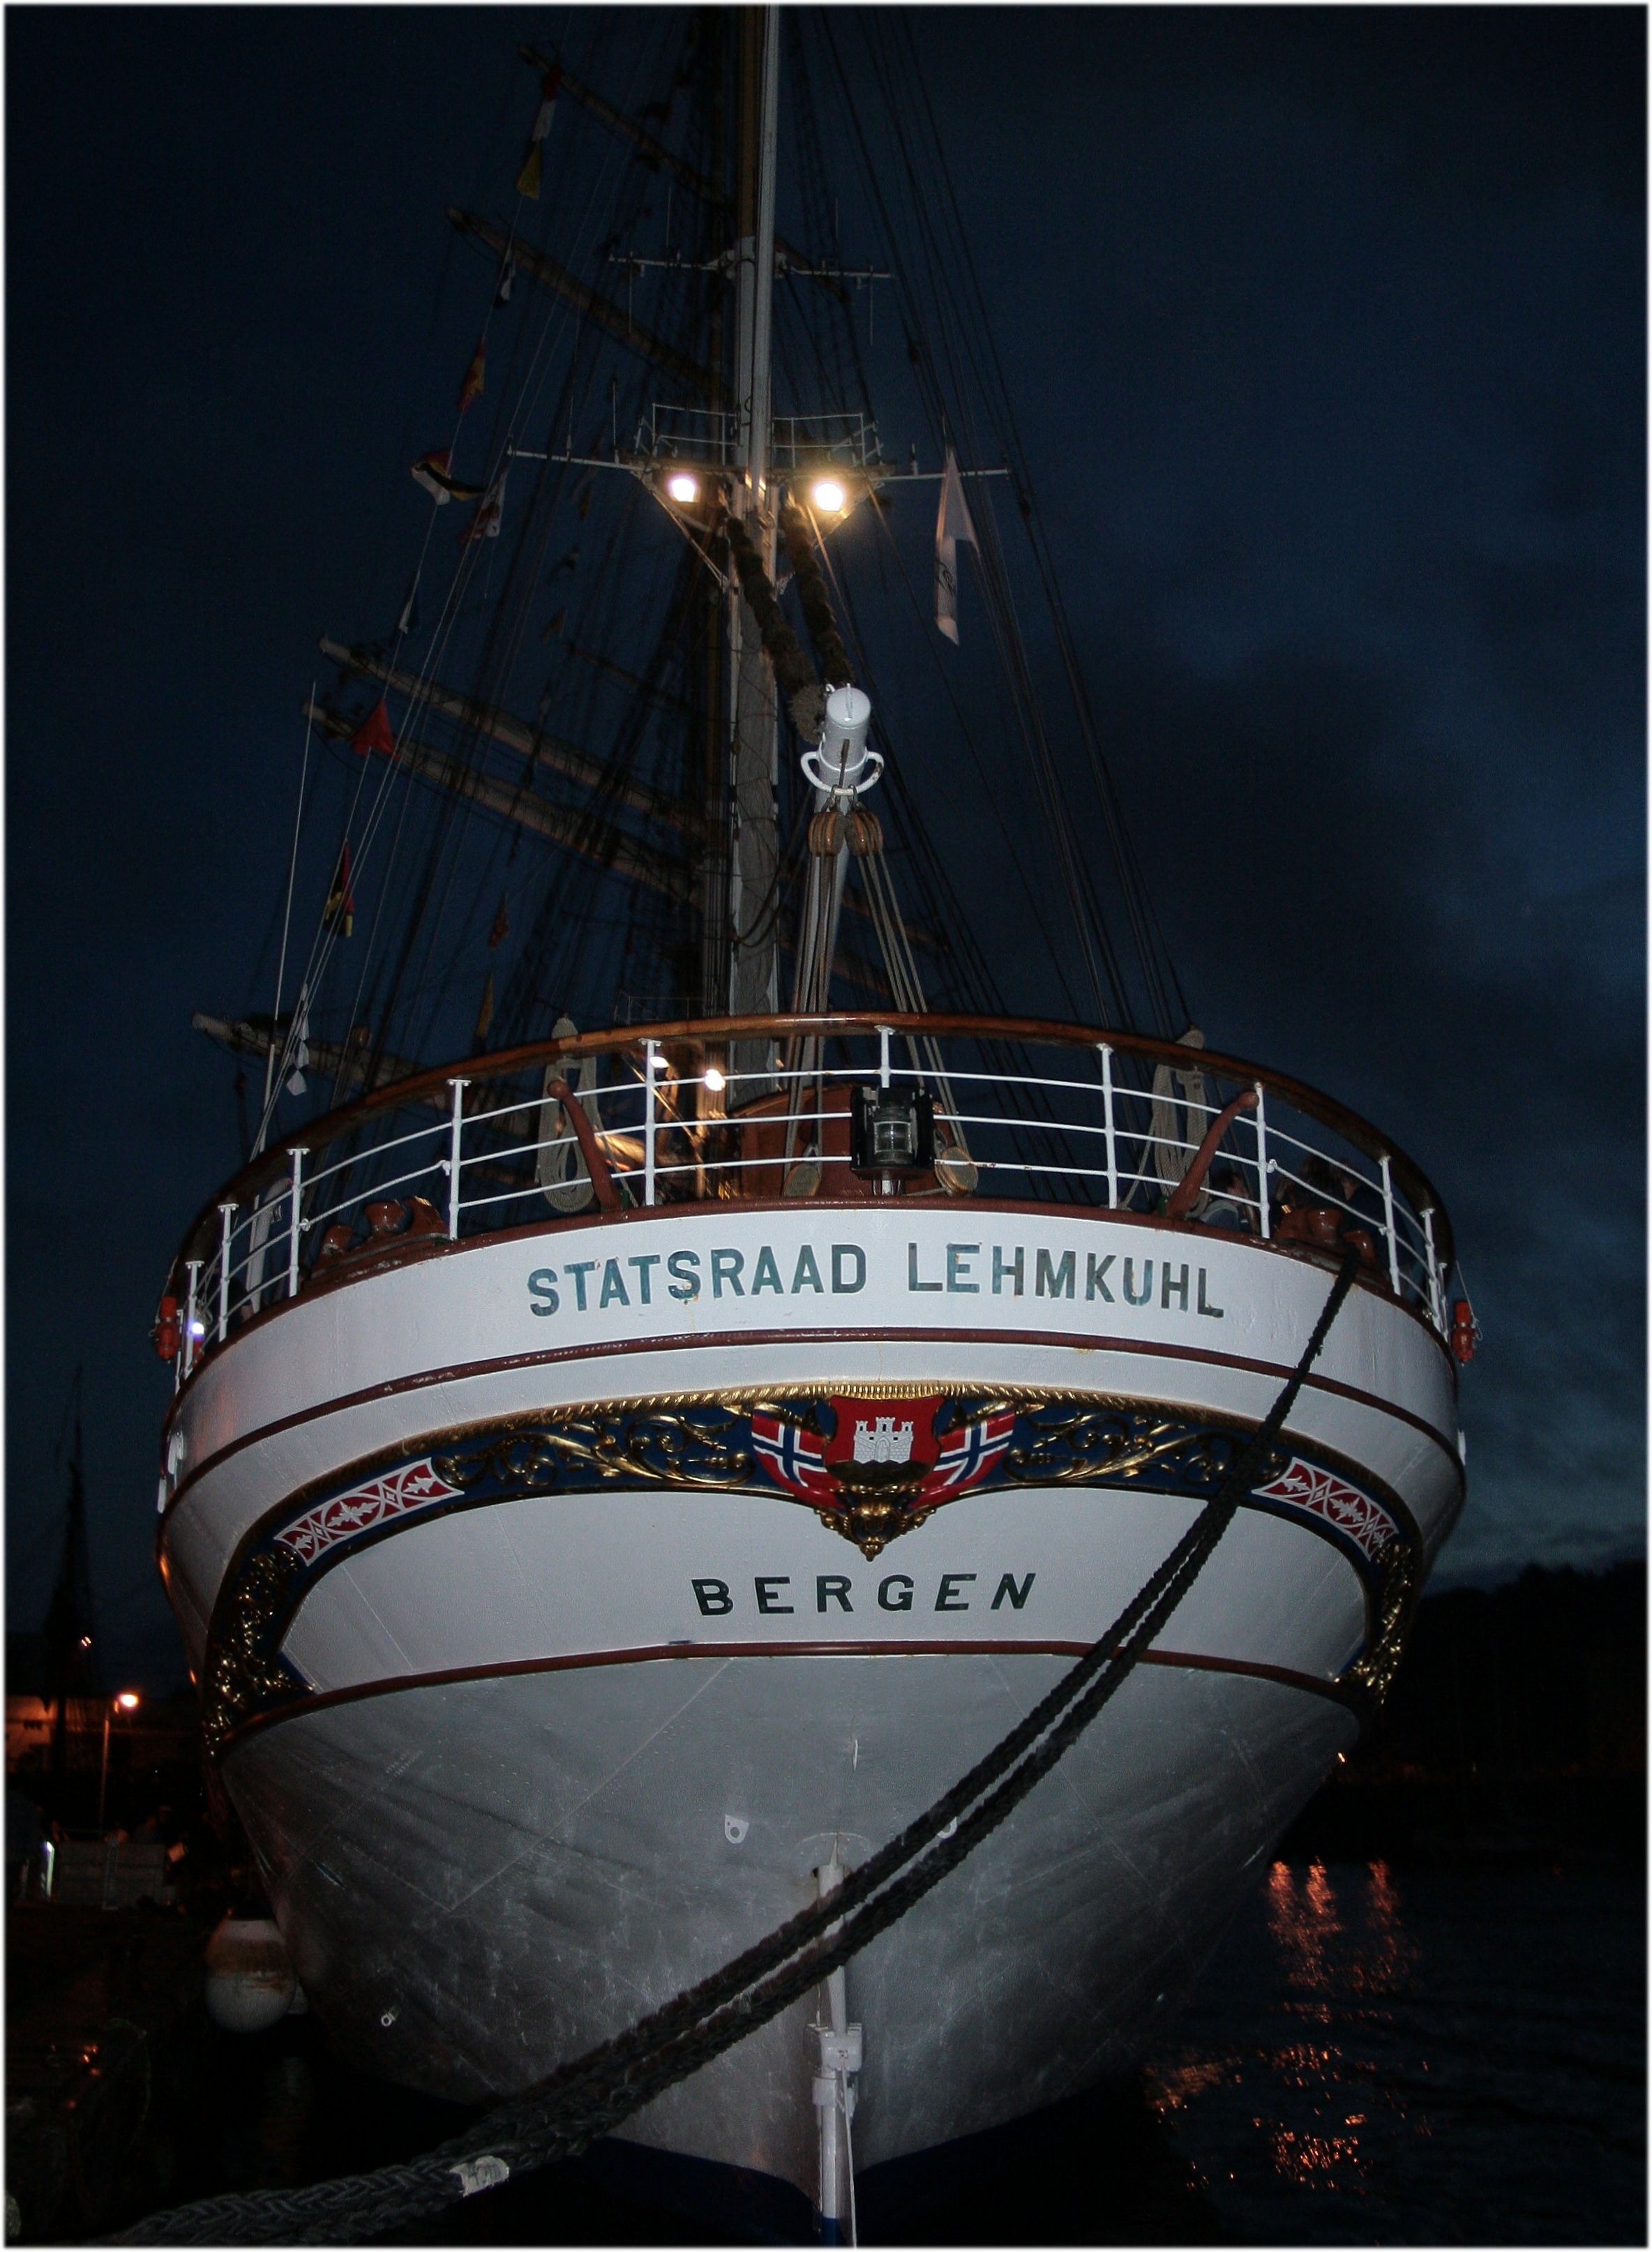
boat, night, ship, vehicle, sailboat, watercraft, passenger ship, galleon, ocean liner, brest, statsraad lehmkuhl, ghost ship